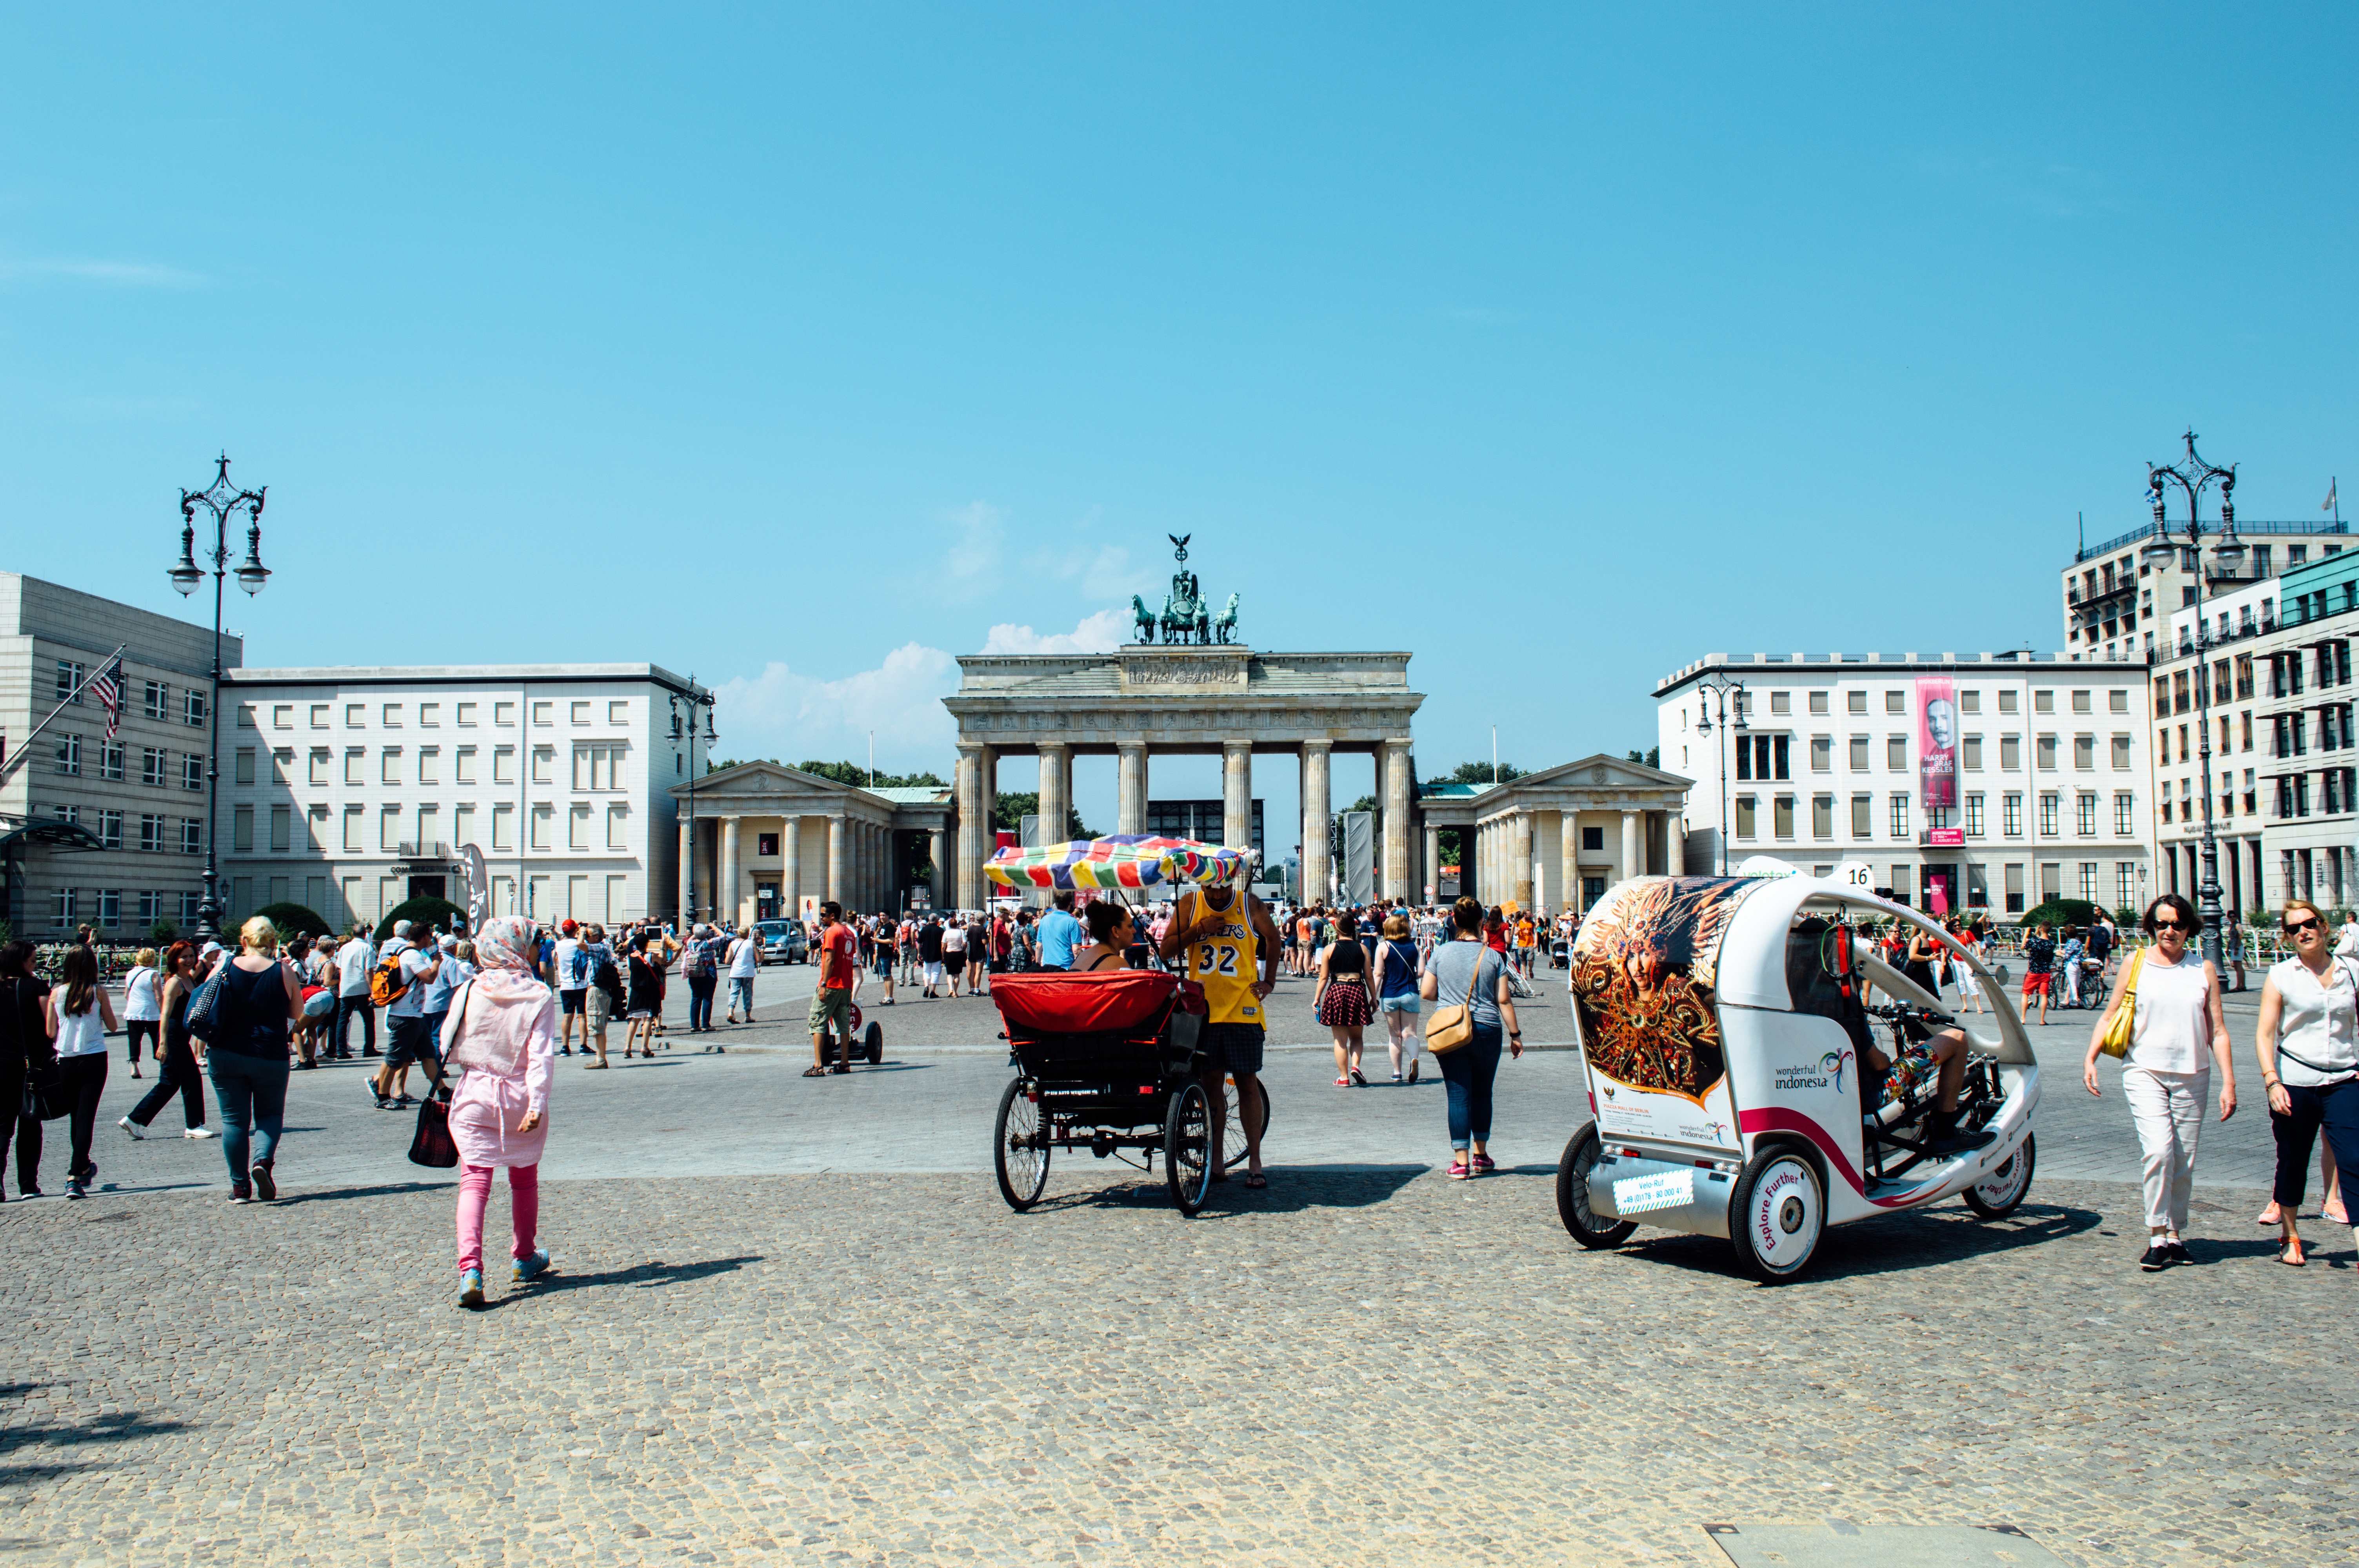
pedestrian, boardwalk, road, street, town, city, walkway, crowd, downtown, transport, vehicle, plaza, tourism, public space, town square, tours, human settlement